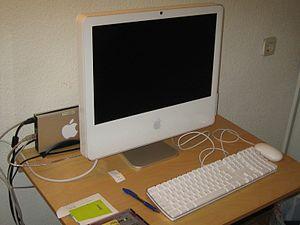
L'iMac G5 est un ordinateur de la famille des tout-en-un iMac, lancé par Apple en septembre 2004. Dernier iMac supportant un processeur PowerPC, il sera remplacé par son successeur, l’iMac Intel, en janvier 2006 avant d’être retiré de la vente en mars 2006.